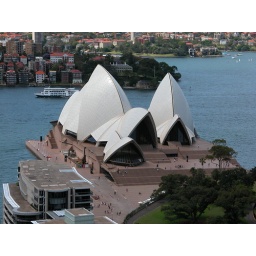
Sydney Opera House, taken from the roof of the AMP building near Circular Quay.